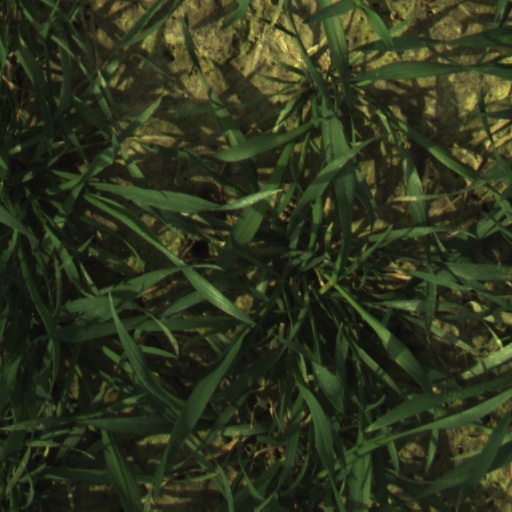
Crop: wheat